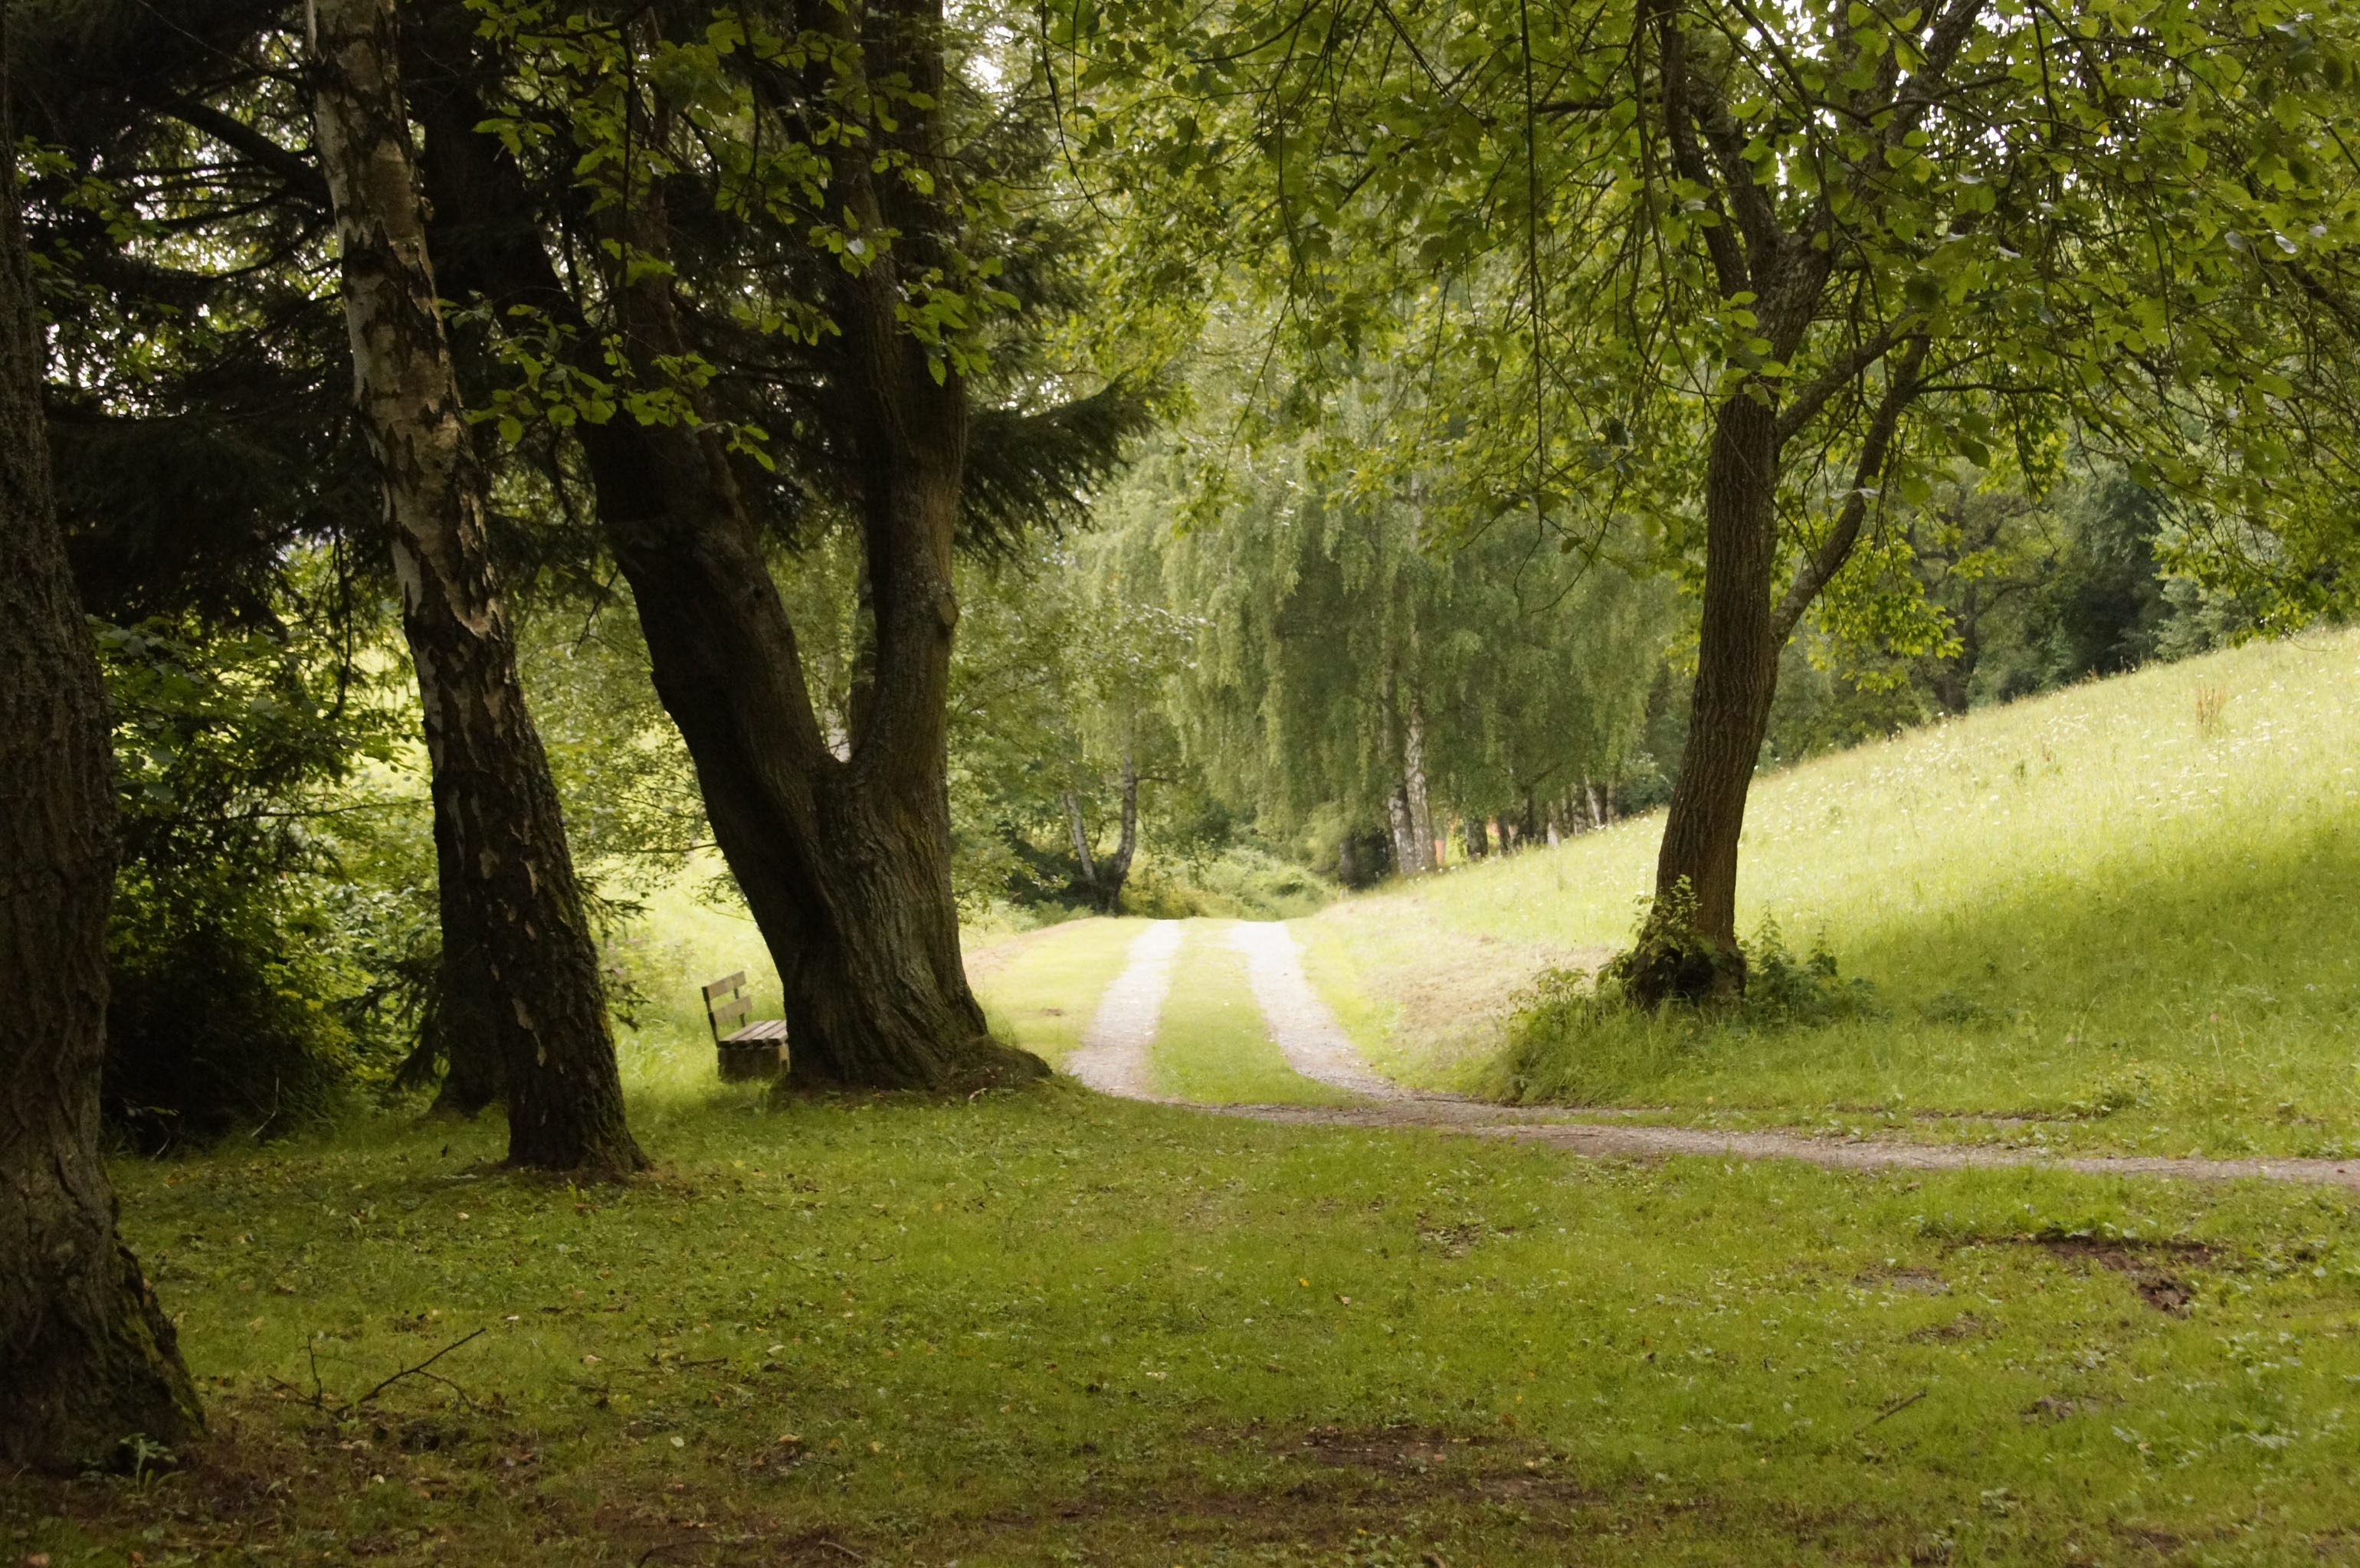
landscape, tree, nature, forest, grass, plant, lawn, meadow, sunlight, morning, leaf, summer, walk, green, autumn, park, rest, season, trees, woodland, habitat, away, rural area, in the free, natural environment, atmospheric phenomenon, woody plant